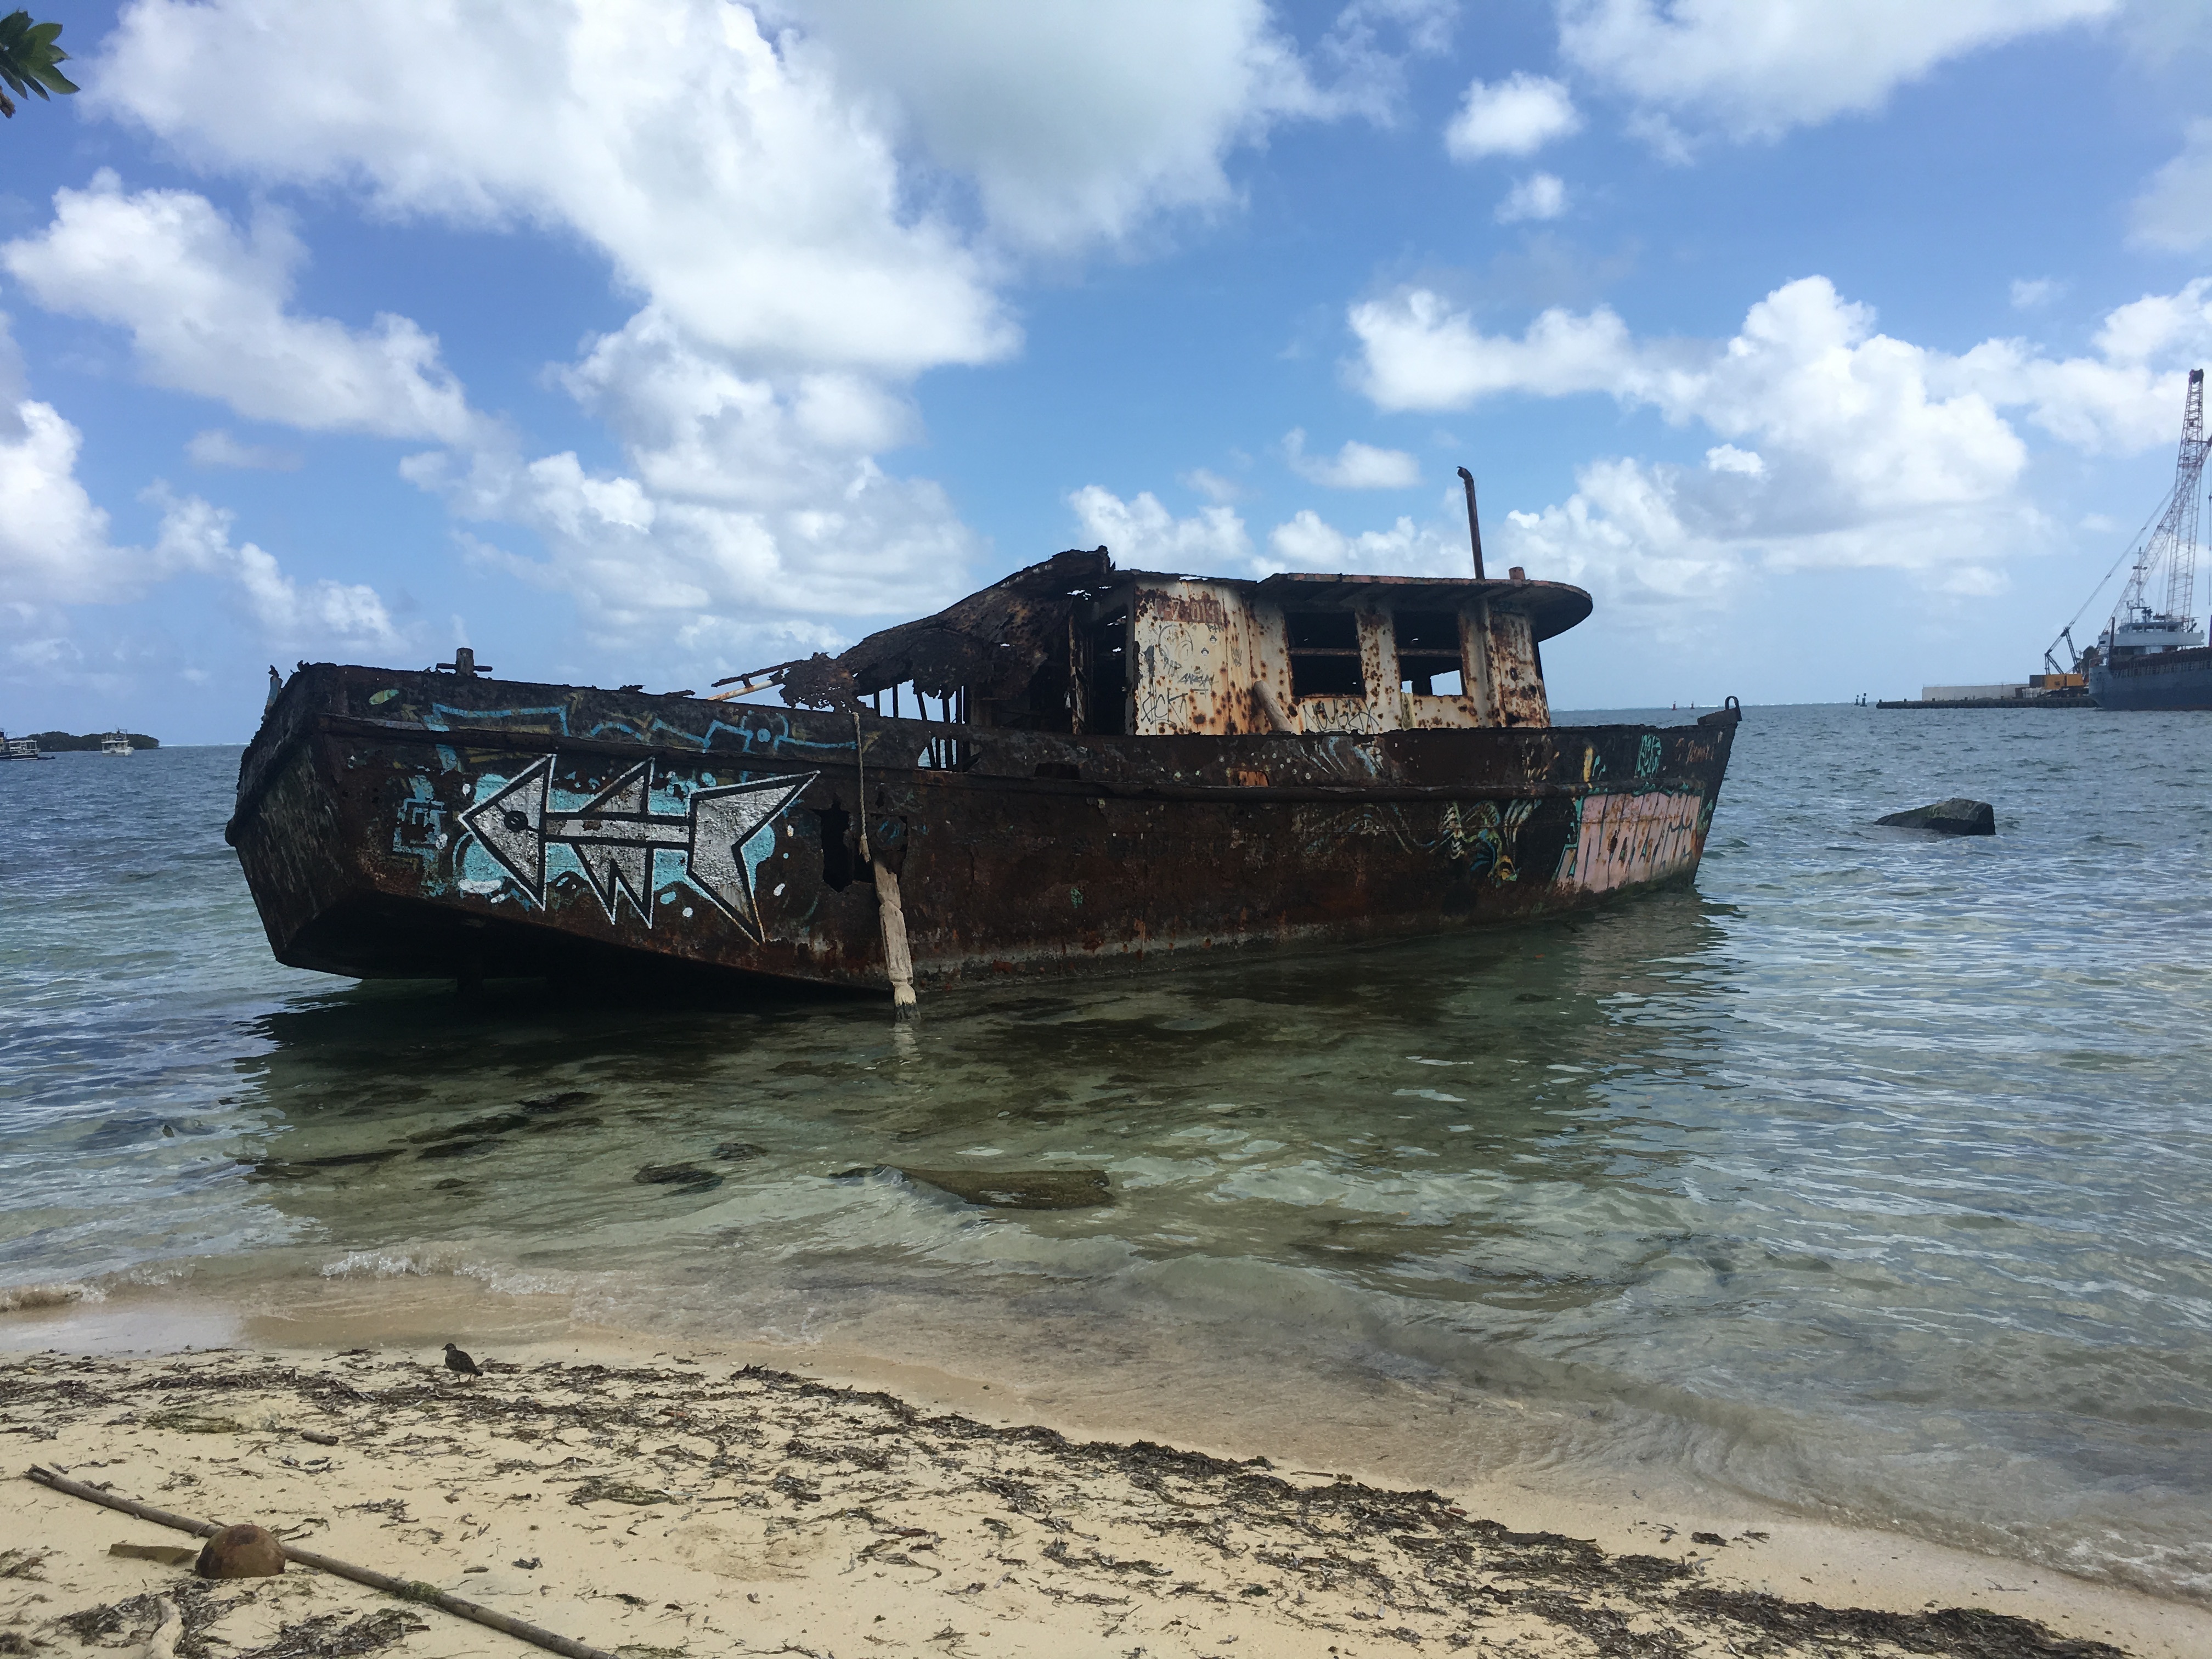
beach, landscape, sea, coast, water, nature, sand, ocean, horizon, sky, boat, ship, summer, travel, tranquility, vessel, vehicle, bay, island, blue, rest, tourism, cargo ship, waterway, body of water, blue sky, ferry, clouds, holidays, mar, costa, litoral, sol, sanandres, channel, caribbean, quiet, vessels, watercraft, shipwreck, colombia, beira mar, salt water, coconut tree, freight transport, san andres